Love Does Not Love

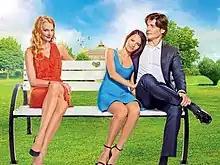
Theatrical release poster

Love Does Not Love is a 2014 Russian romantic comedy film is a relationship cheating. The film is directed by Klim Shipenko, stars Maksim Matveyev, Lyubov Aksyonova, and Svetlana Khodchenkova.